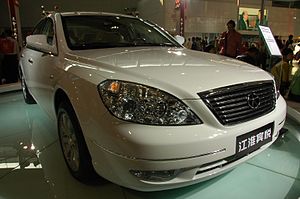
JAC Motors / Historie
2008 Jianghuai Bingyue C-Class
Jianghuai Automobile Co Ltd, også kendt som JAC, er en børsnoteret og statsejet personbils- og erhvervskøretøjsfabrikant. Virksomheden har hovedsæde i Hefei, Anhui-provinsen, Kina.